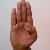
The image shows a hand gesture representing the letter 'B' in Indian Sign Language.